Syrian Air

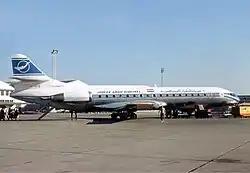
Syrian Sud Aviation Caravelle in new post-1973 livery (1976)

A climate of confidence, pragmatism and political stability was nevertheless in sight in Syria after decades of volatile politics and coups d'état. Ambitious development programs were launched throughout the country.